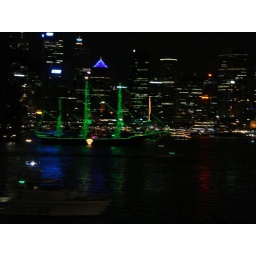
New Years Eve 06 - An old ship covered in green lights.